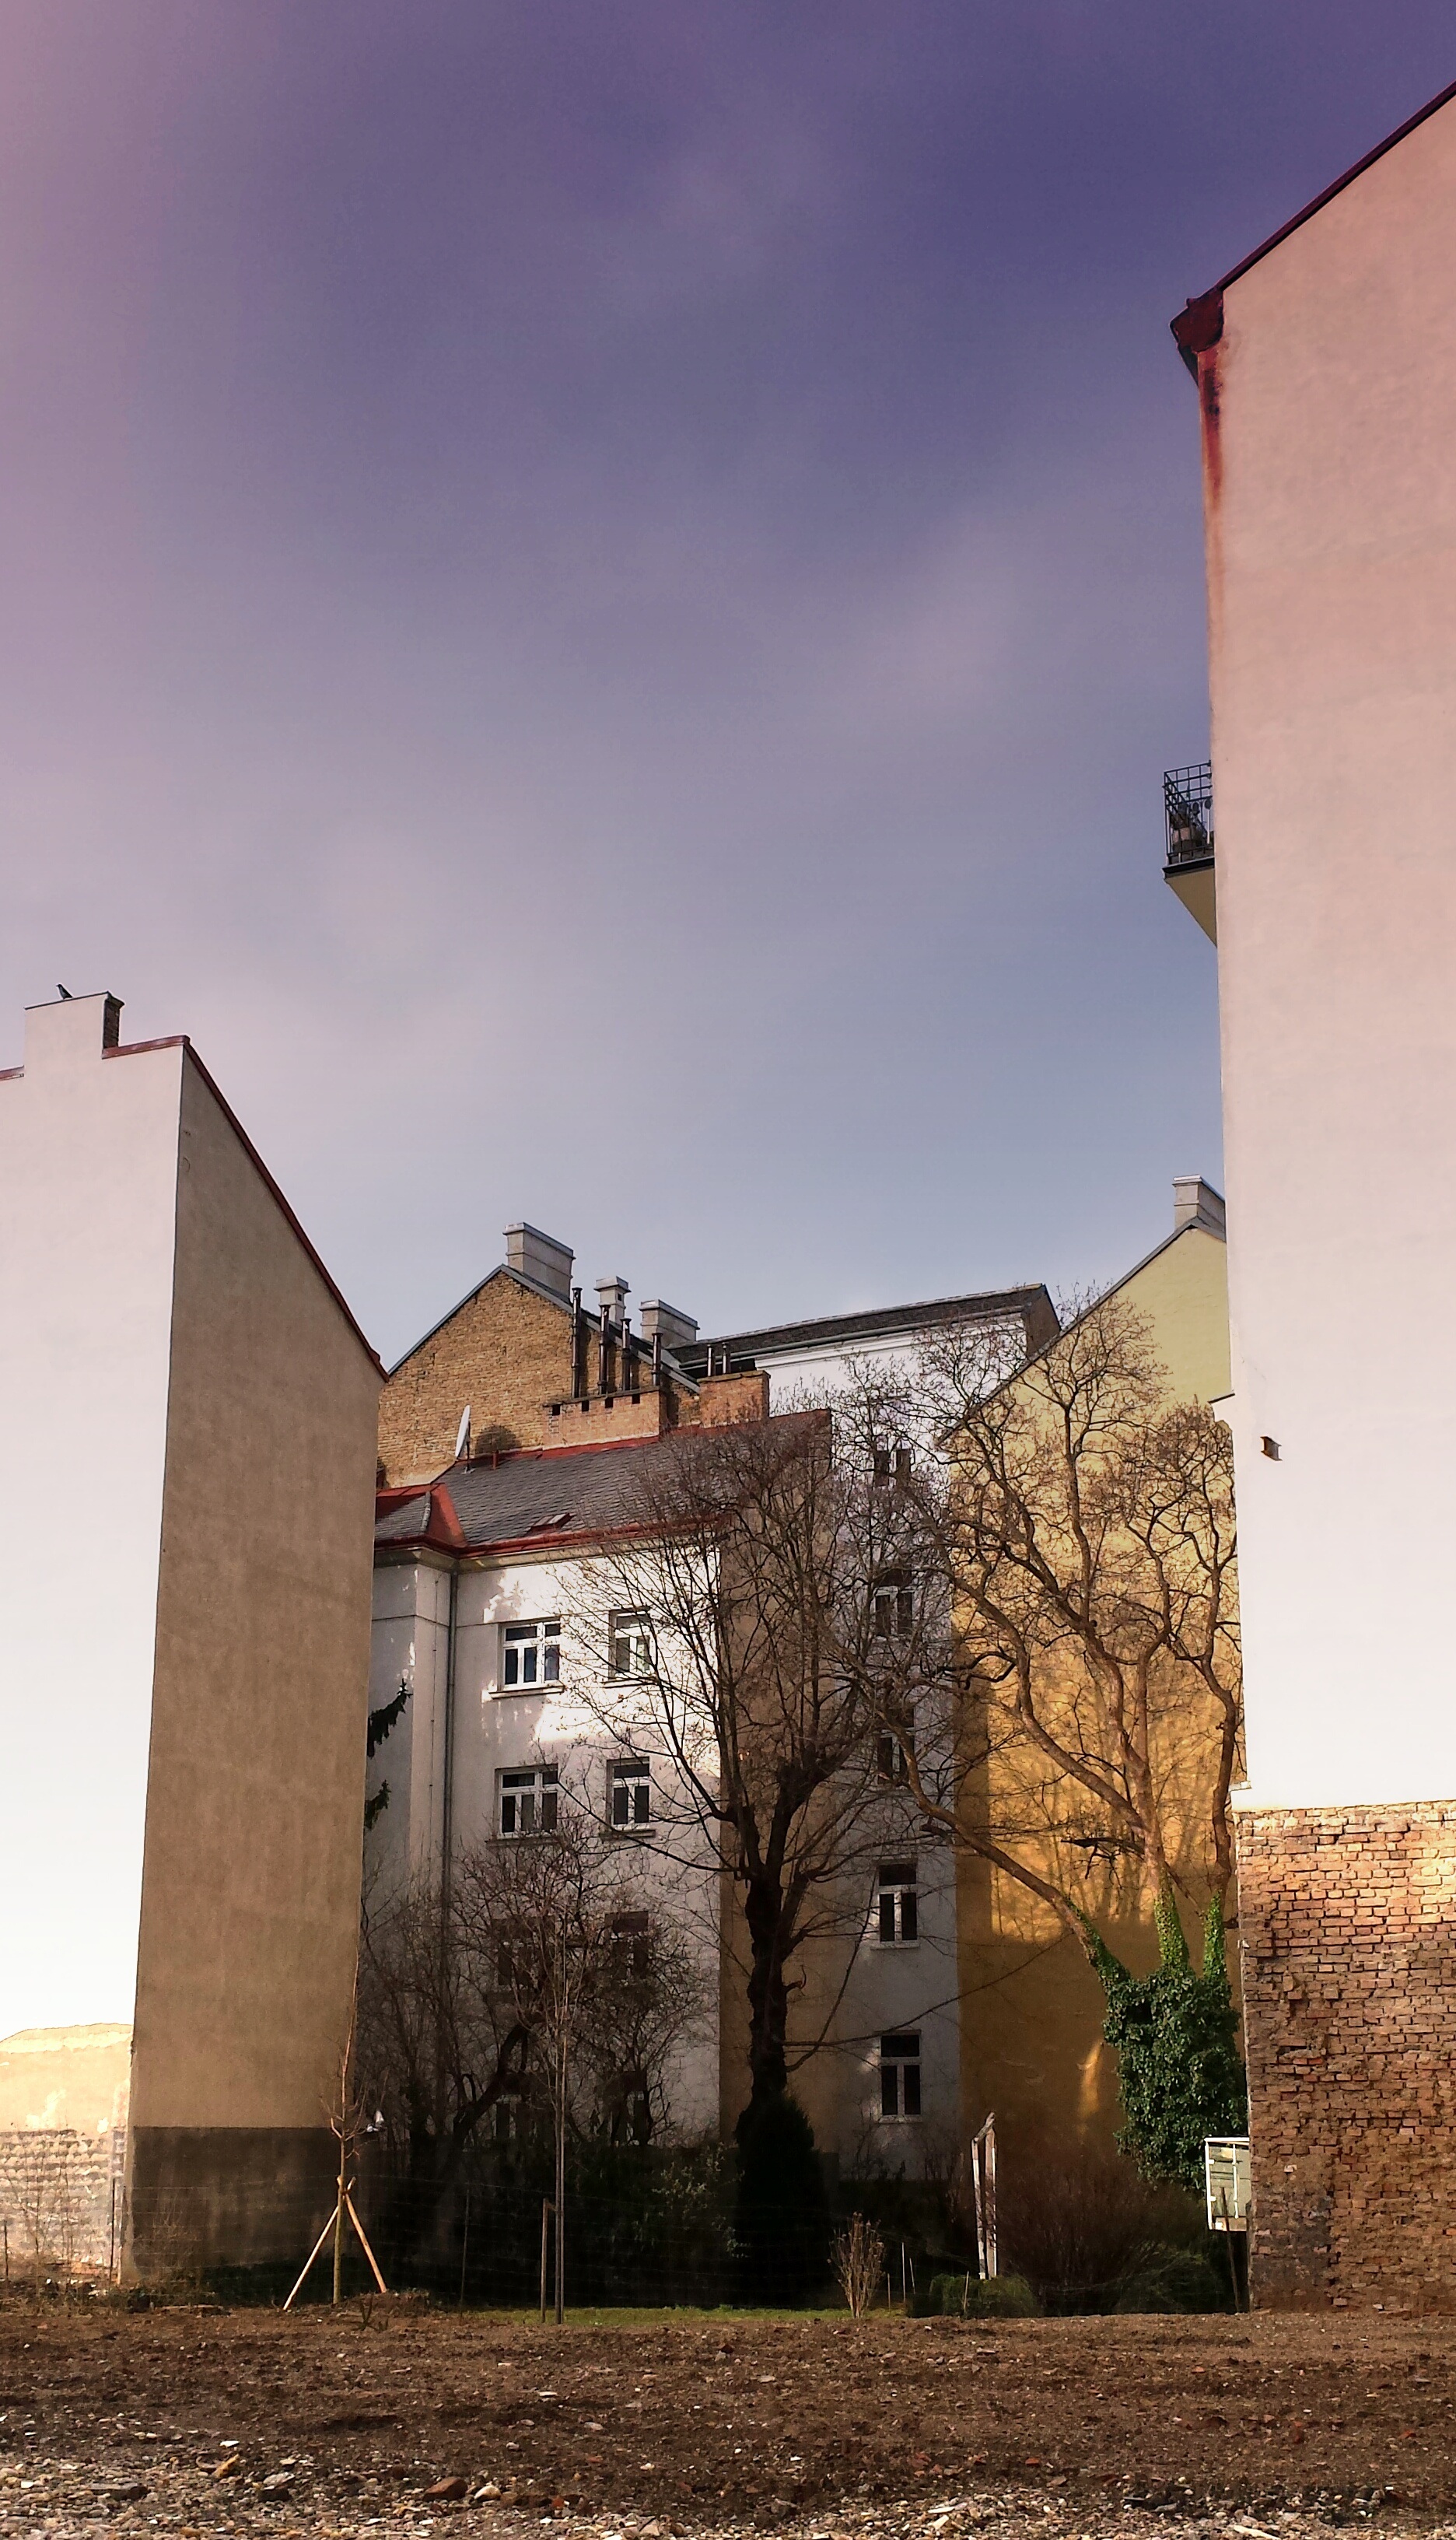
architecture, house, building, city, home, wall, church, ruins, rural area, urban area, ancient history